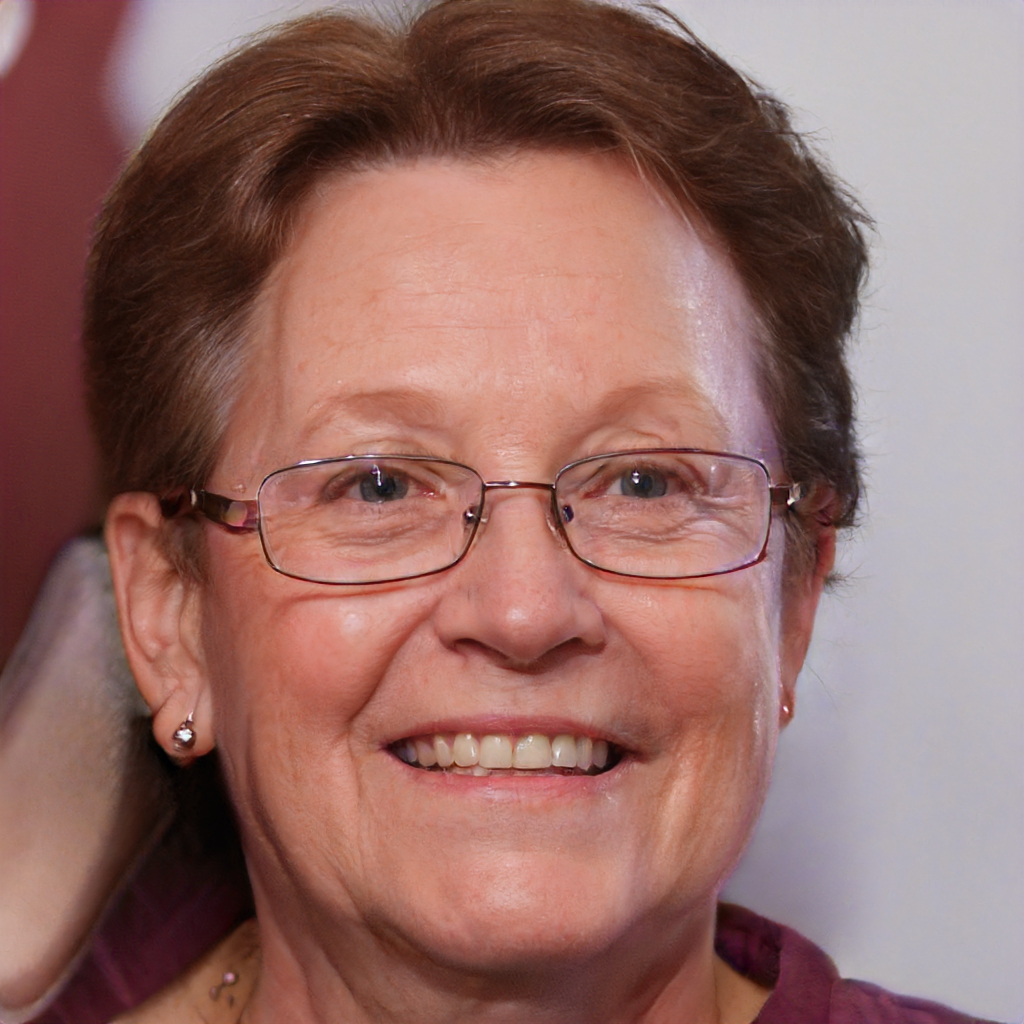
Portrait style: Real Portrait